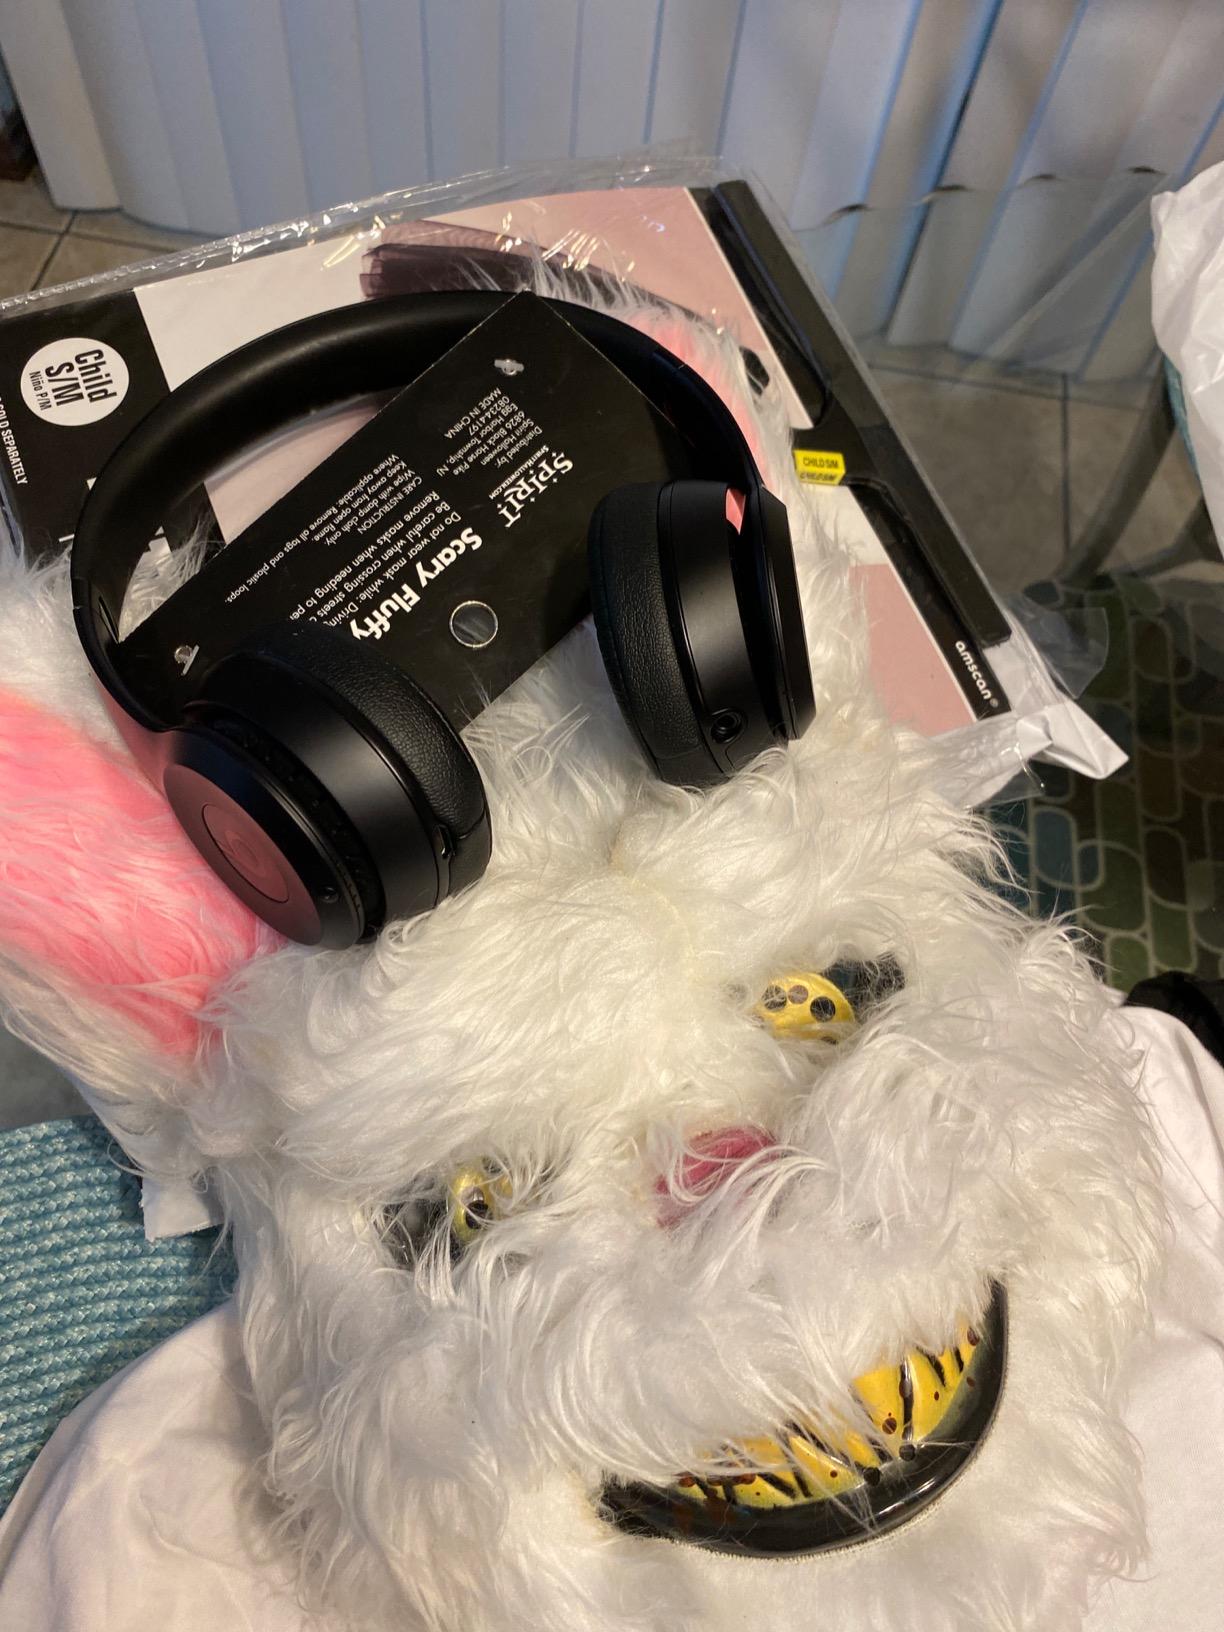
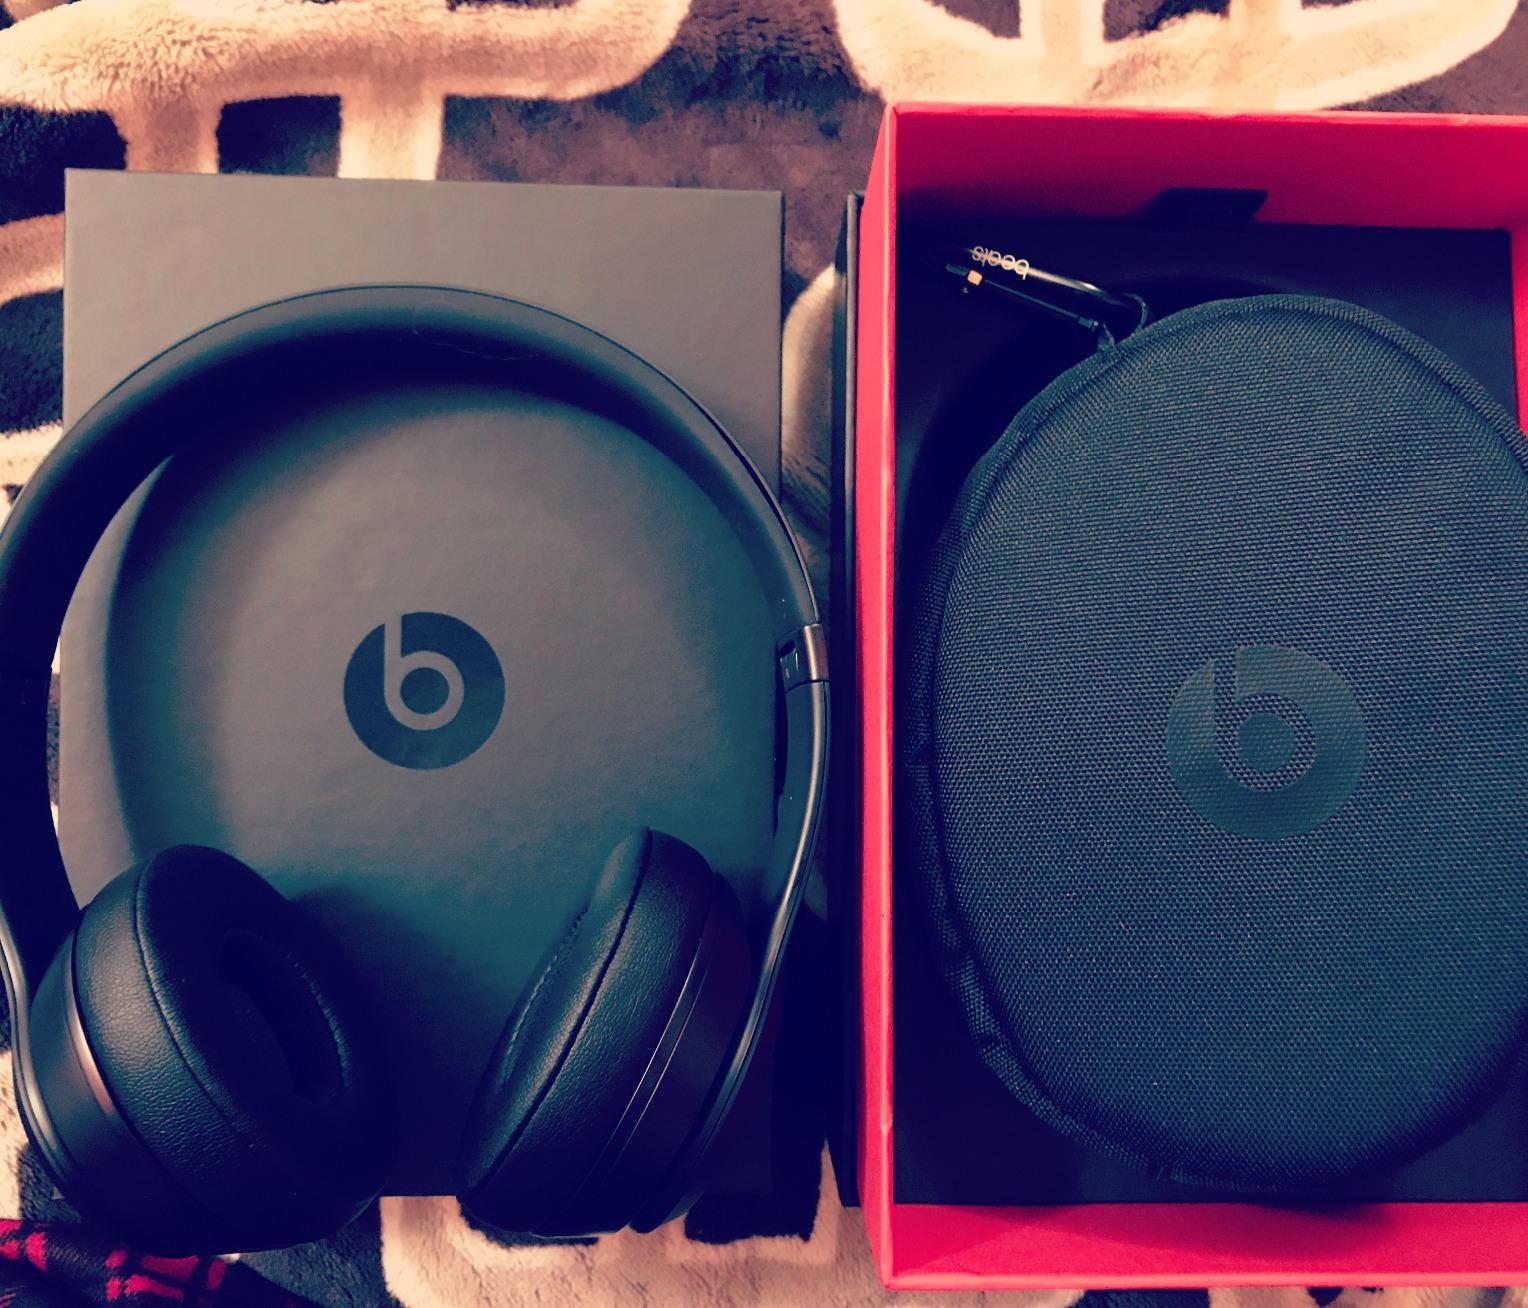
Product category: headphones
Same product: yes